Hluhluwe

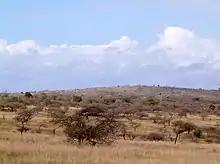
HluHluwe-Umfolozi Game Reserve, South Africa.

Hluhluwe is a small town in northern KwaZulu-Natal, South Africa. It is situated between iSimangaliso Wetland Park and Hluhluwe–iMfolozi Park on the banks of the Hluhluwe River. Hluhluwe is situated on the elephant coast, an area known for its national parks, natural diversity and cultural heritage. Although relatively undeveloped the area is of growing interest to international tourists and travelers. Several local and international movies have been filmed in Hluhluwe, such as "I Dreamed of Africa," "Ghost Son", and documentaries filmed in the surrounding national parks.